Ward-Jackson House

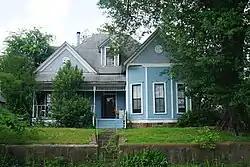

The Ward-Jackson House is a historic house at 122 North Louisiana Street in Hope, Arkansas. The -story wood-frame house was built sometime in the 1890s, and is a particularly fine local example of Folk Victorian architecture. It has a busy exterior typical of Queen Anne styling, including different types of cut shingles, and has a porch with turned-spindle balustrade, and an Eastlake-style frieze. The windows are long and narrow, giving the house a somewhat Gothic appearance.